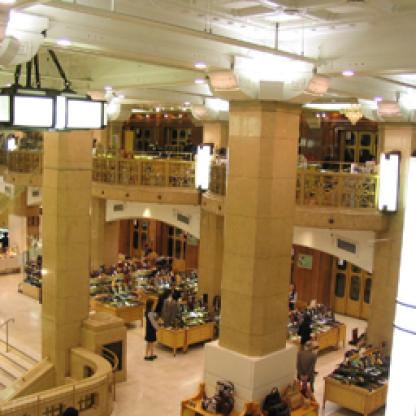
Scene: Indoor